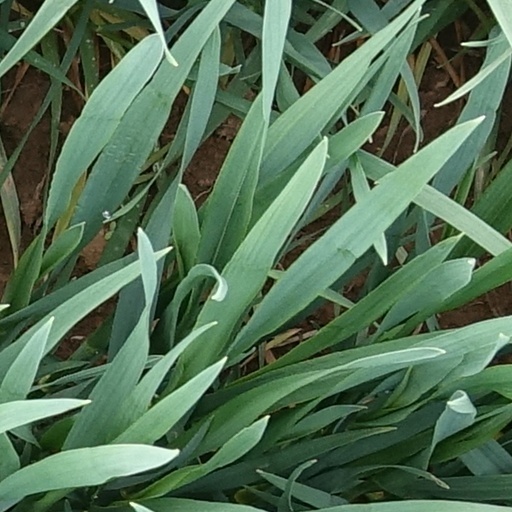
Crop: wheat